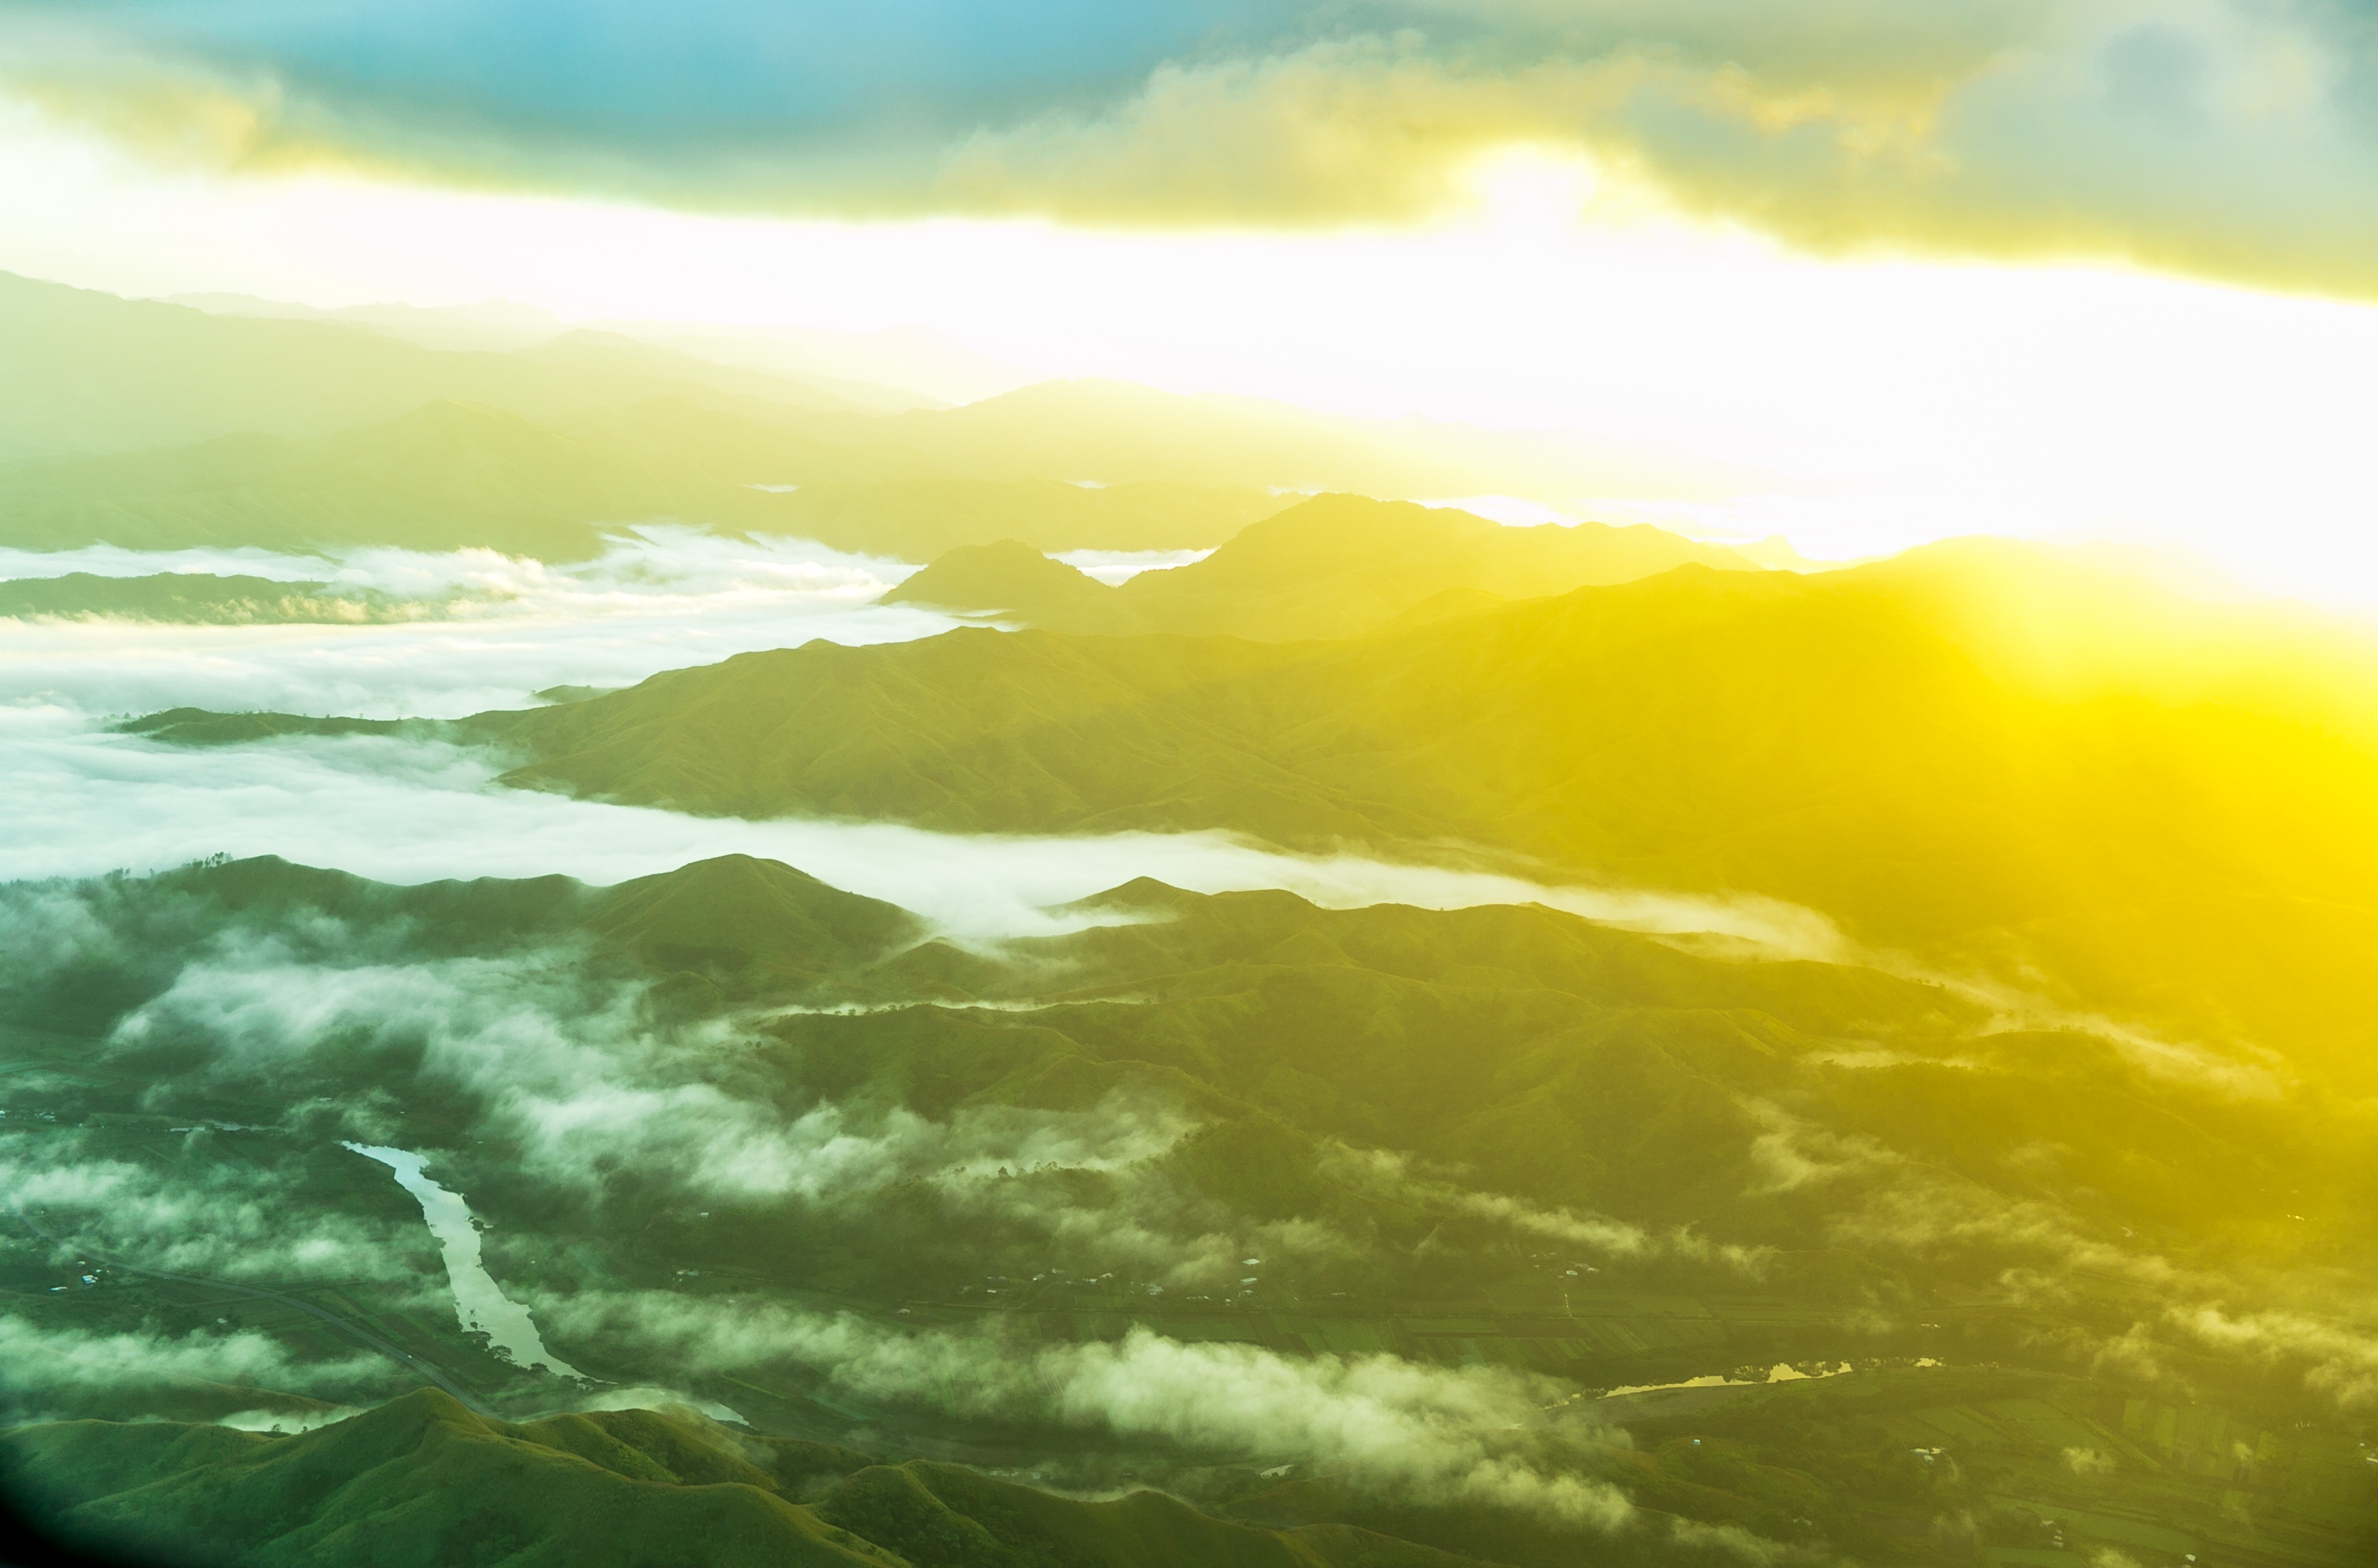
landscape, sea, coast, nature, ocean, horizon, cloud, sky, sun, sunlight, morning, leaf, wave, flower, atmosphere, valley, green, reflection, high, scenery, colorful, yellow, altitude, aerial, height, clouds, mountains, bright, atmospheric phenomenon, atmosphere of earth, wind wave